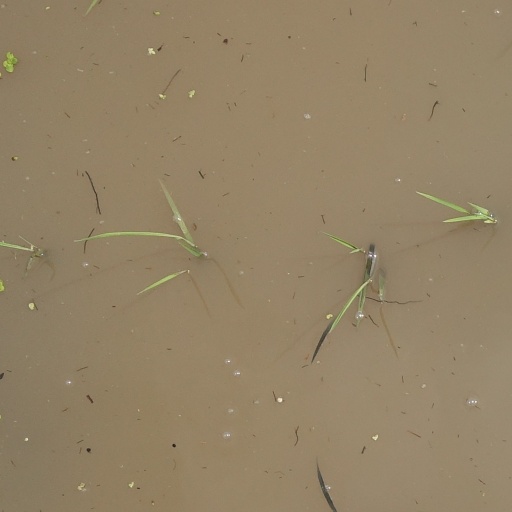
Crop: rice